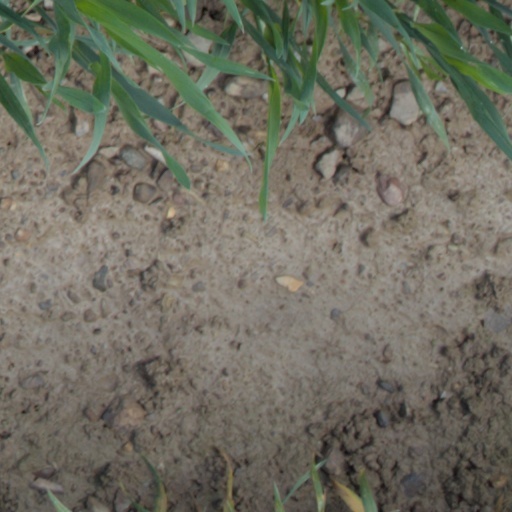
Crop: wheat